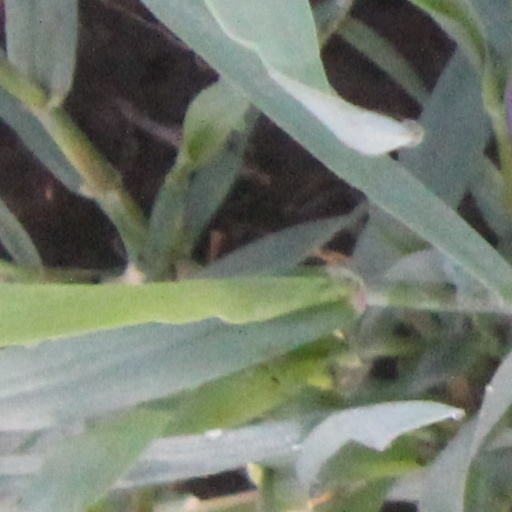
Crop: wheat